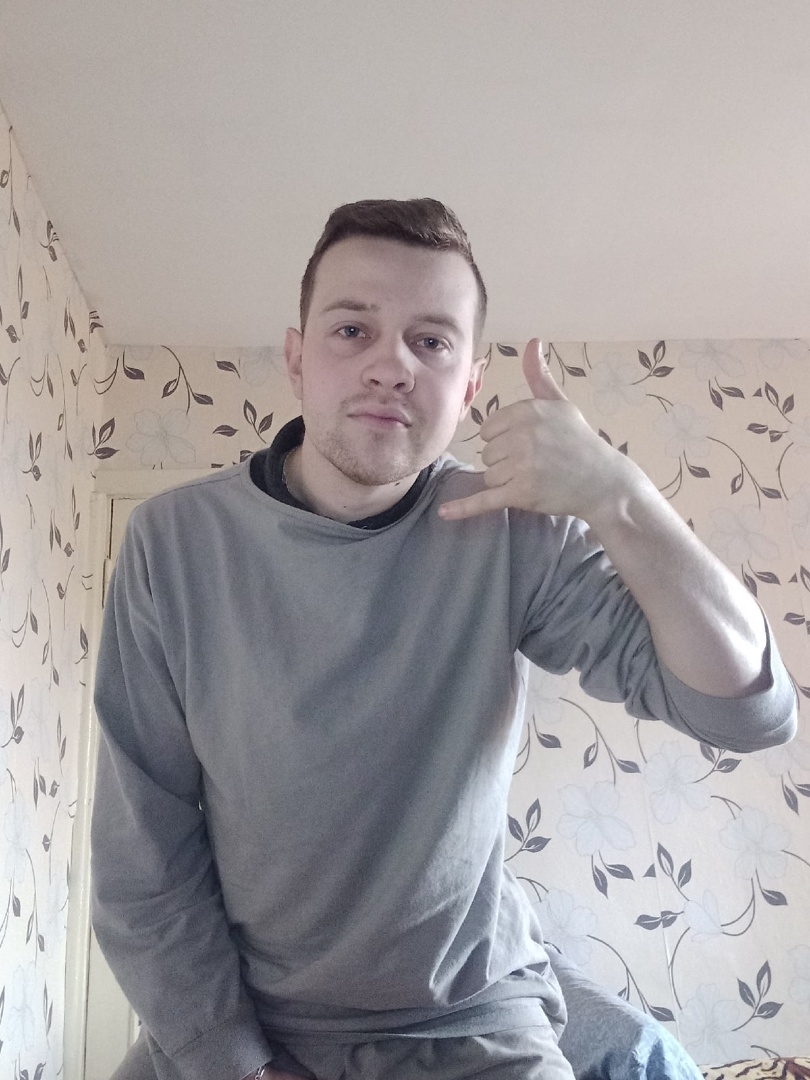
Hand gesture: call